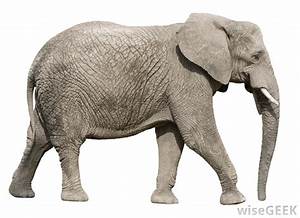
Label: elephant